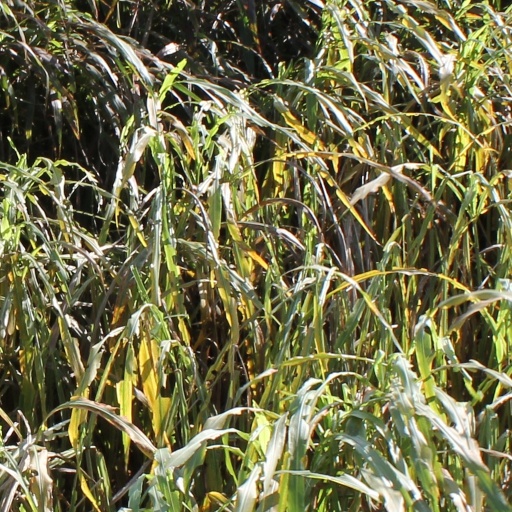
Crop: sorghum